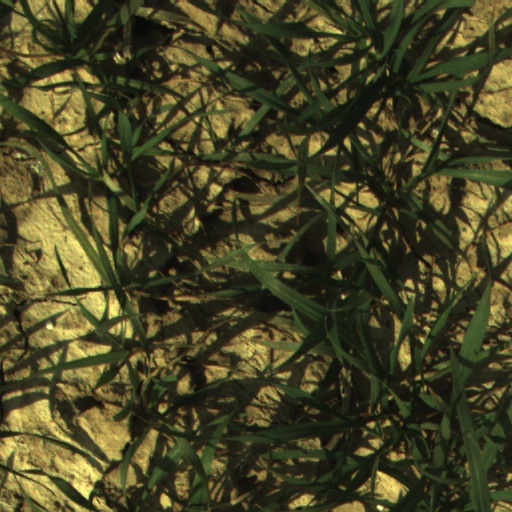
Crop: wheat